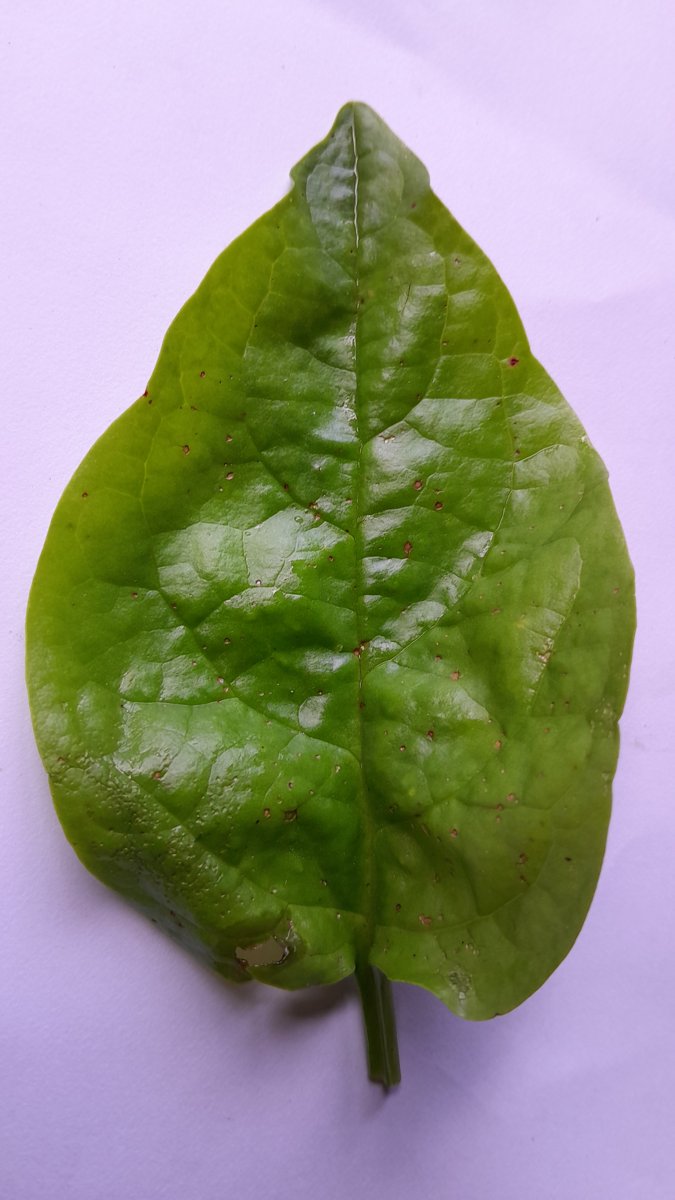
Label: Bacterial-Spot